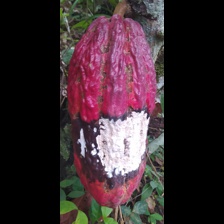
Label: moniliophthora